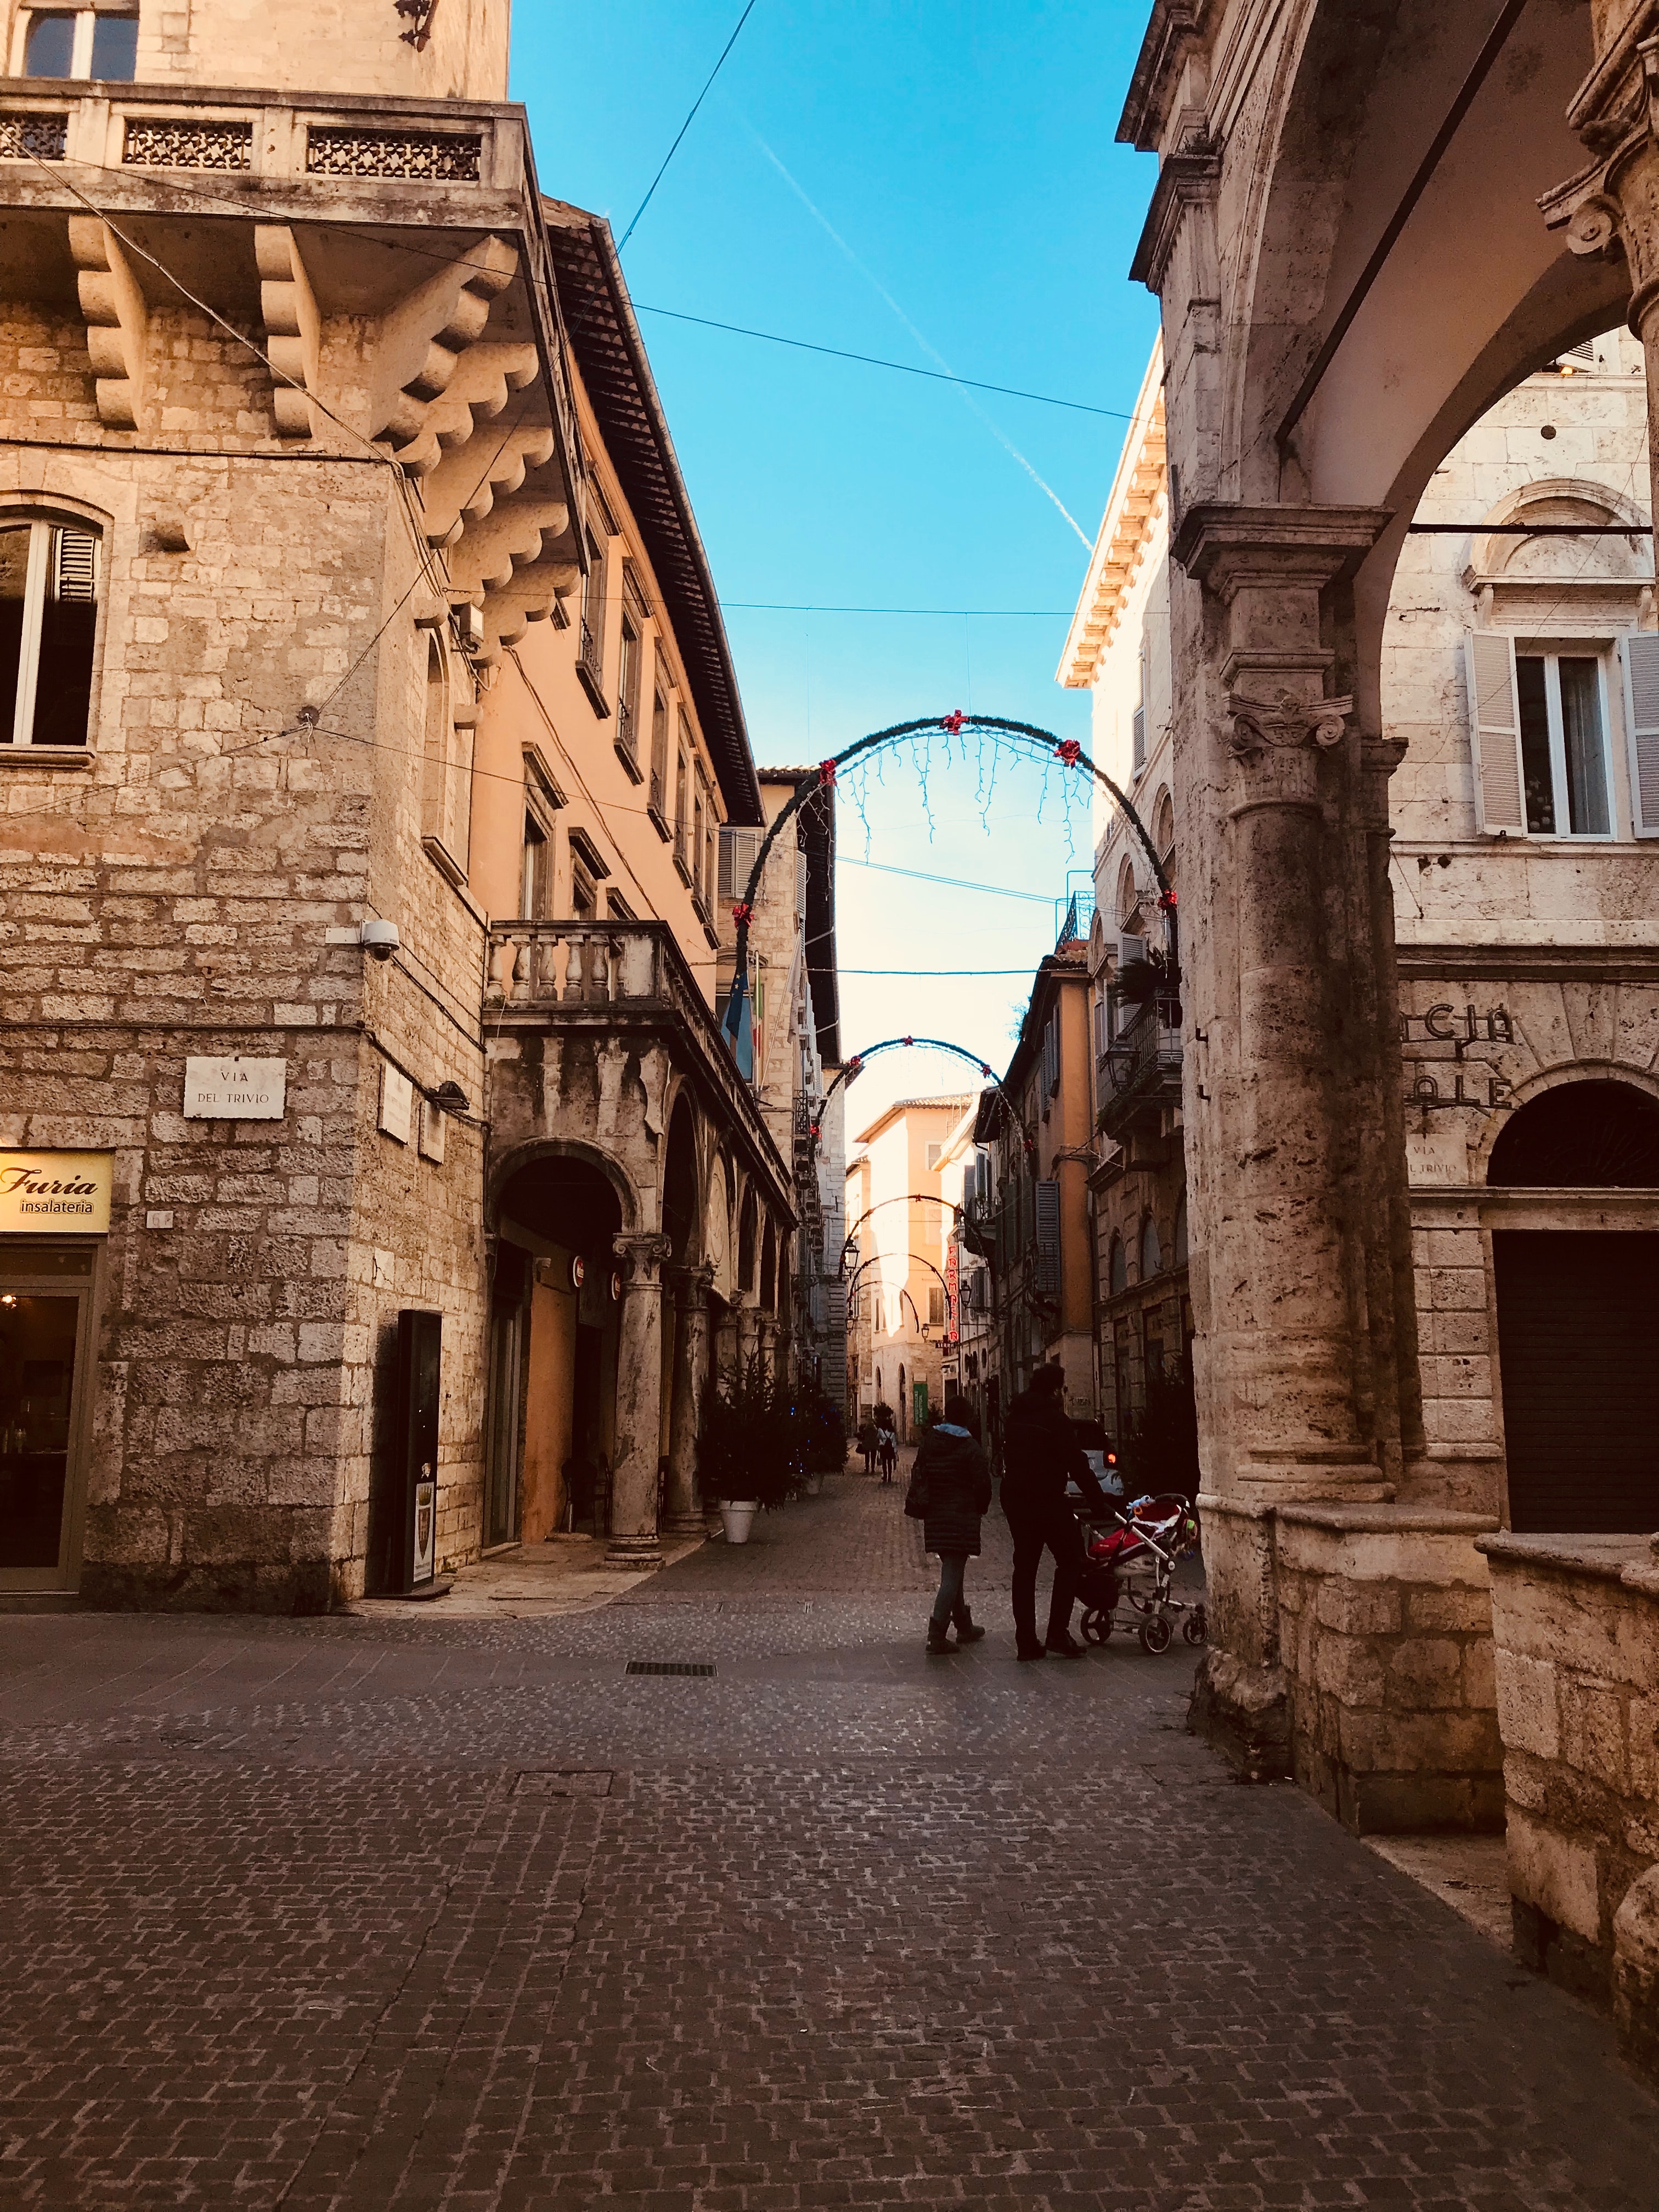
street, town, neighbourhood, road, alley, architecture, building, sky, infrastructure, arch, cobblestone, city, tourism, history, tree, vacation, house, road surface, thoroughfare, medieval architecture, lane, pedestrian, nonbuilding structure, facade